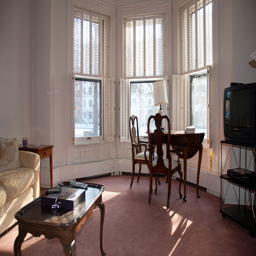
A living area with couch, coffee table, tv, table, and chairs.
A living room with a couch, a table, television and windows.
A large living room with some very nice furniture.
A large living room area features a couch, a wood coffee table and a small dining room table in front of three windows.
Large den/living room with beige carpet and couch and assorted wooden furniture with three large windows.